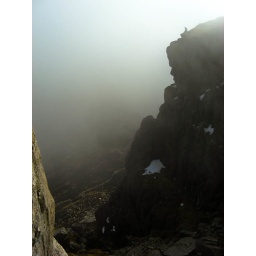
That is a person sitting top right in this picture!! Freaked me out just watching them.